Canelé
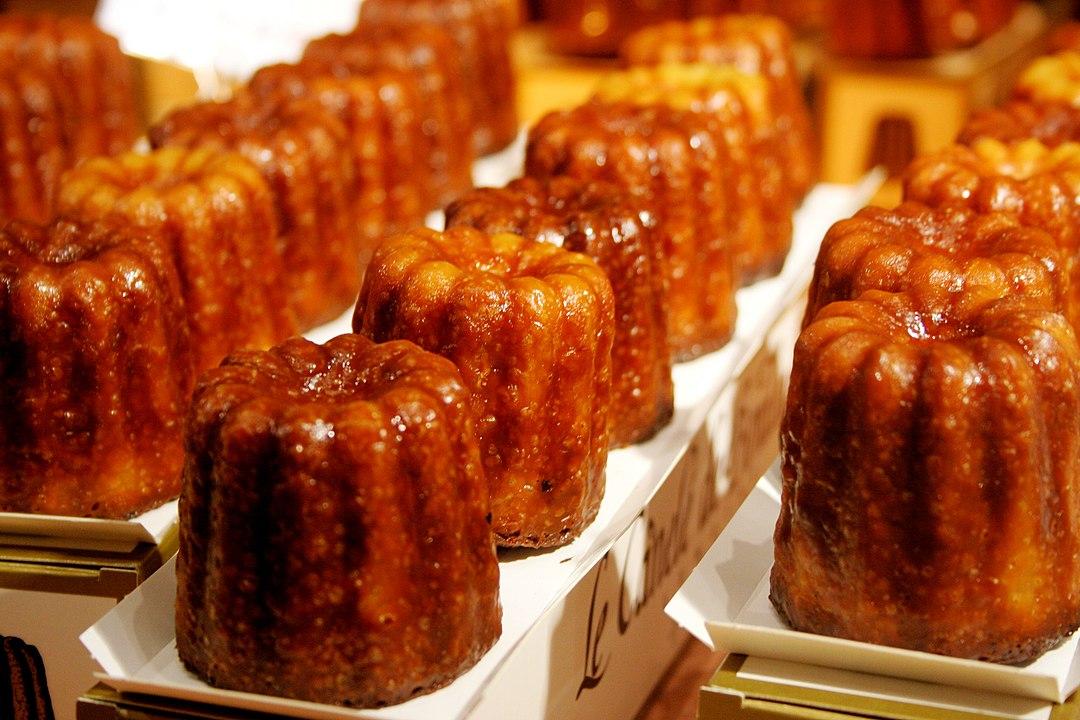
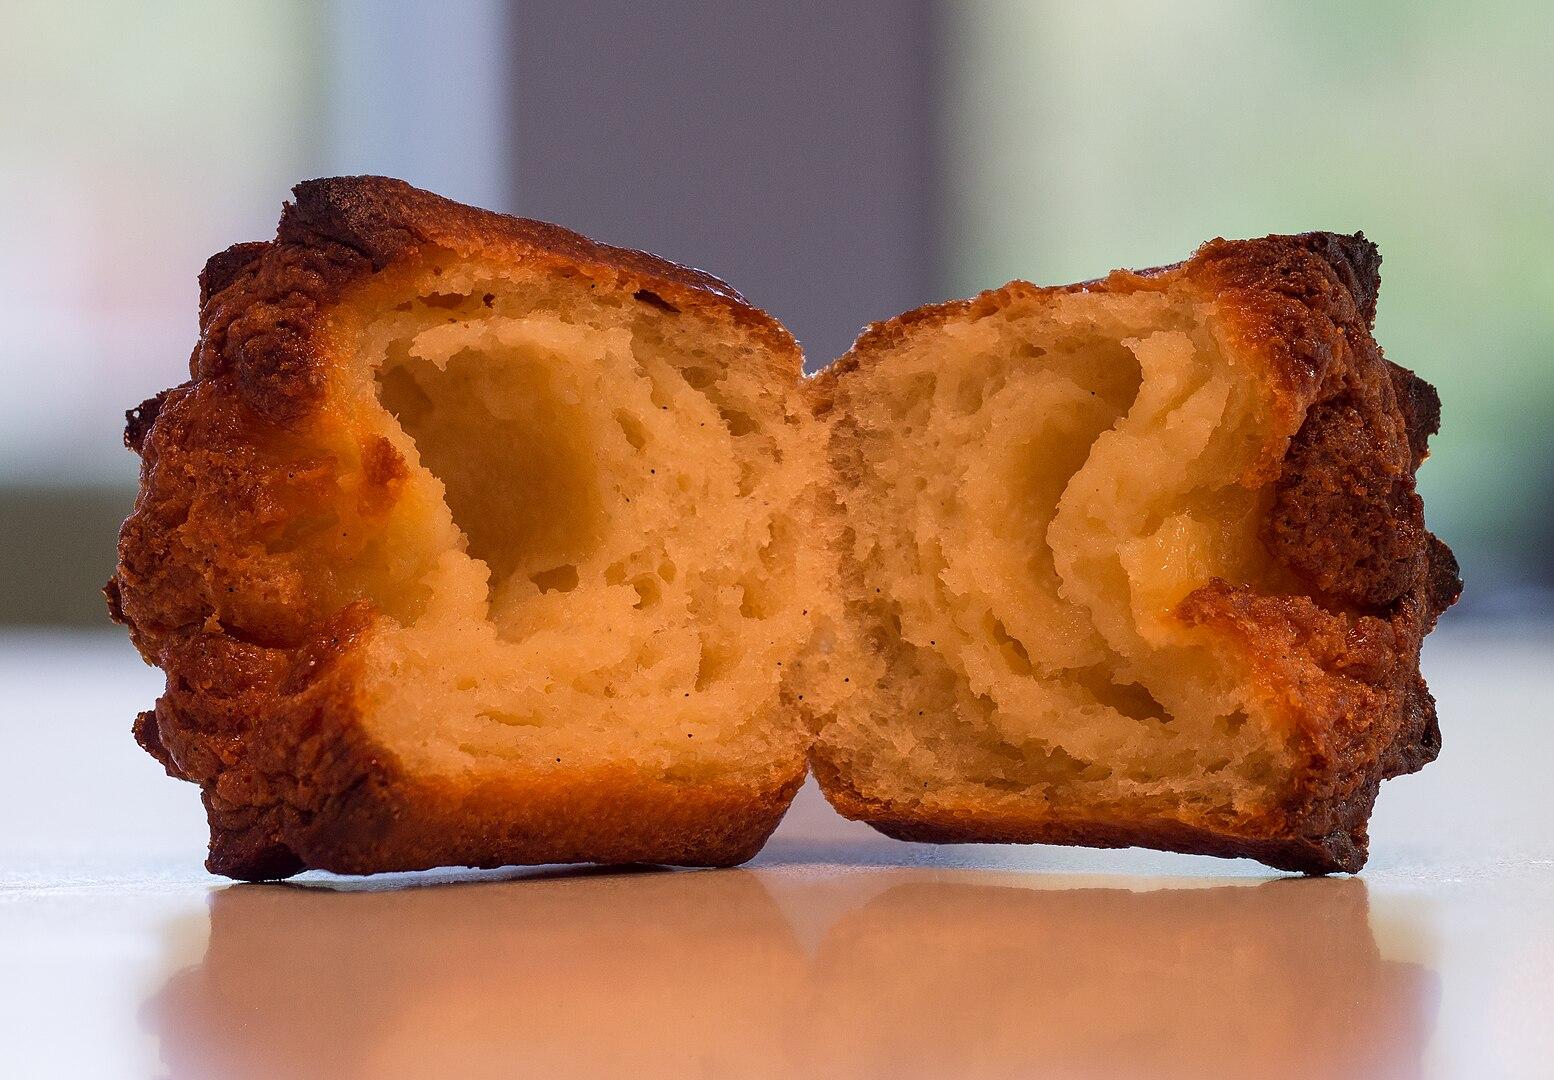
Also known as:
ca - Catalan: Acanalat
de - German: Bordeaux
es - Spanish: Canelé
eu - Basque: Canelat
fr - French: Cannelé
gl - Galician: Canelé
he - Hebrew: קנלה
id - Indonesian: Canelé
it - Italian: Canelé
ja - Japanese: カヌレ
jv - Javanese: Canelé
ko - Korean: 카늘레
nl - Dutch: Canelé
nrf - Norman: Canelé
ru - Russian: Канеле
th - Thai: กานเล
tr - Turkish: Canelé
zh - Chinese: 可麗露
Category: pastry (pastry)
Cuisine: French
Associated cuisines: French
Area: Bordeaux
Countries: France
Region: Western Europe, , , ,
The dish is a small pastry flavored with rum and vanilla with a soft and tender custard center and a dark, thick caramelized crust. It takes the shape of a small, striated cylinder up to five centimeters in height with a depression at the top.